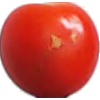
Label: Tomato Cherry Red 1